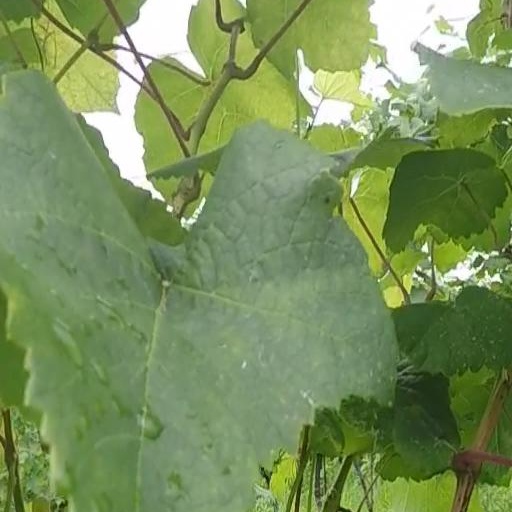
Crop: grape